Thumer Netz

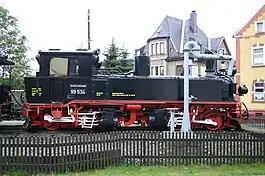
Saxon IV K 99 534 at the train memorial in Geyer

The Thumer Netz was a narrow gauge railway network in the area around Thum in Saxony, Germany that operated from 1886 until 1975. It had a gauge. Total length was about .